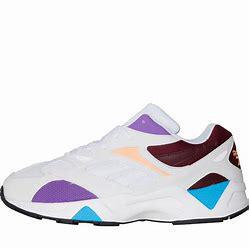
Brand: Reebok
Model: Aztrek 96